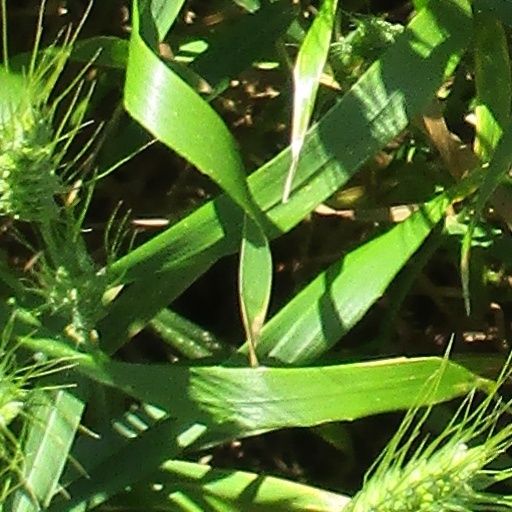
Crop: wheat